Naval Air Facility Adak

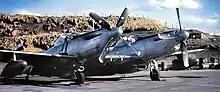
One of four F-82Es deployed by the 27th Fighter Escort Wing to Davis AFB, Aleutians to assist in the transition of the 449th Fighter (All-Weather) Squadron from P-61 Black Widows to the Twin Mustang.

The 415th was replaced by the 449th Fighter Squadron on 1 September 1947; later being re-equipped with new F-82H Twin Mustang interceptors and being re-designated as the 449th Fighter Squadron (All Weather) on 20 July 1948. With the long-range Radar-Equipped Twin Mustangs operating from Davis, AAC moved the 625th AC&W Squadron to Elmendorf AFB on 1 July 1948 where it was attached to the 57th Fighter Wing. AAC Operations ceased at Davis in May 1949 due to a lack of personnel and consolidation of AAC resources on the mainland. The 449th FS was moved to Ladd AFB and the base was put into a caretaker status. Housekeeping by the 5020th ABS took place and remaining personnel coordinated the transfer of the facility to the Navy. The runway remained open to transient aircraft, but on 30 June 1950 the base was officially closed by the Air Force.